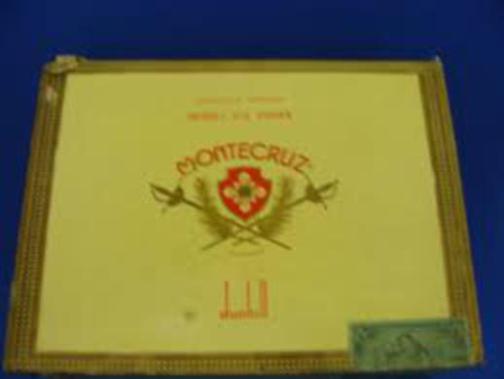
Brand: montecruz
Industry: Food